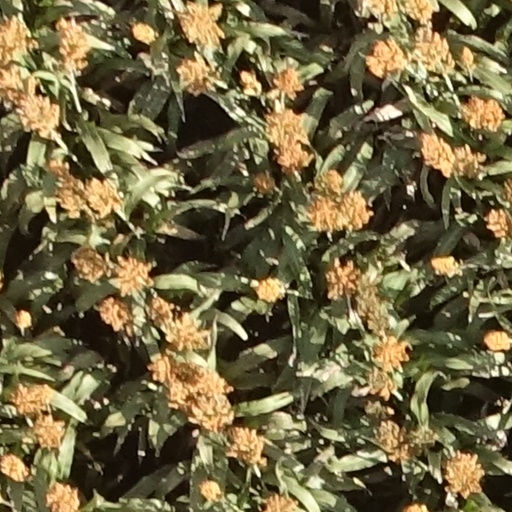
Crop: sorghum